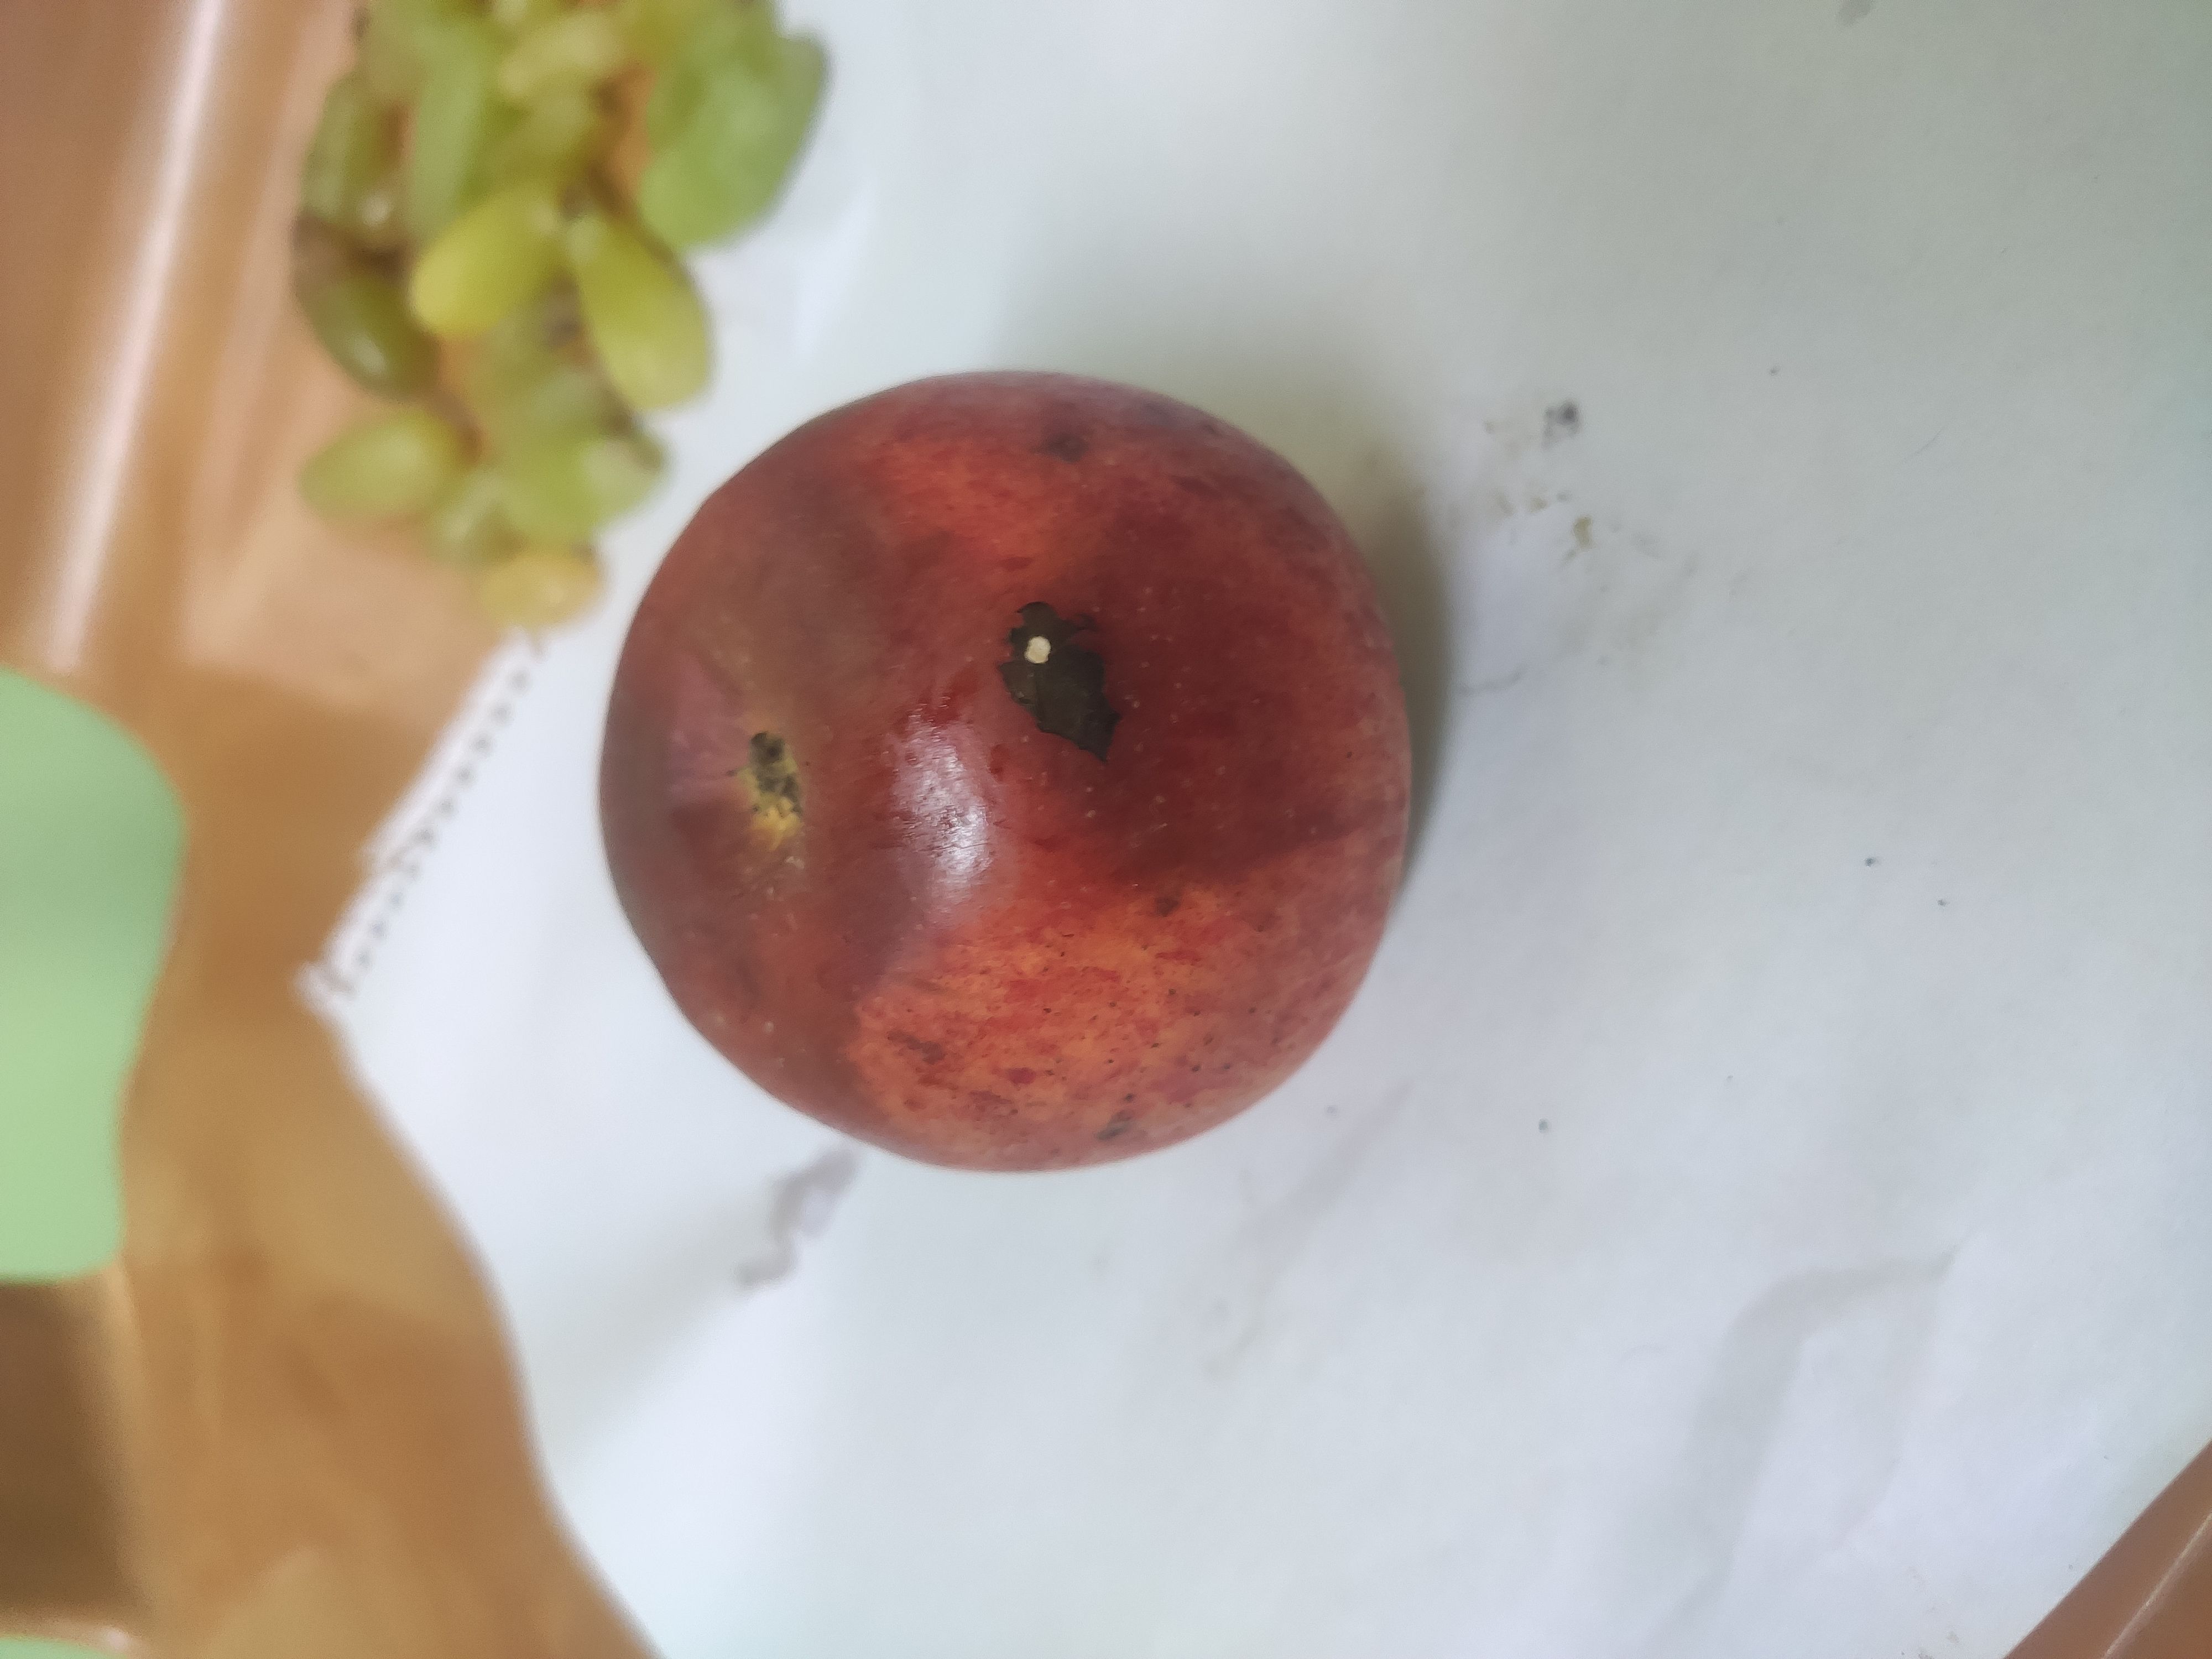
Fruit: apple
Grade: 3rd-grade